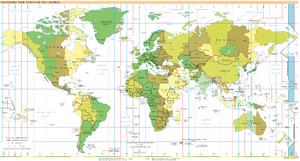
UTC−12
Verdenskort med UTC−12 markeret: